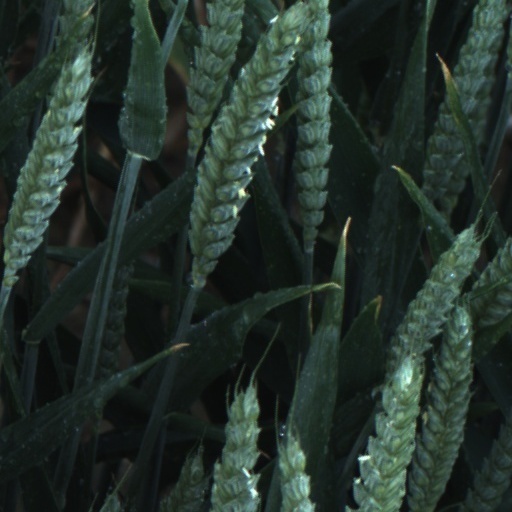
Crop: wheat